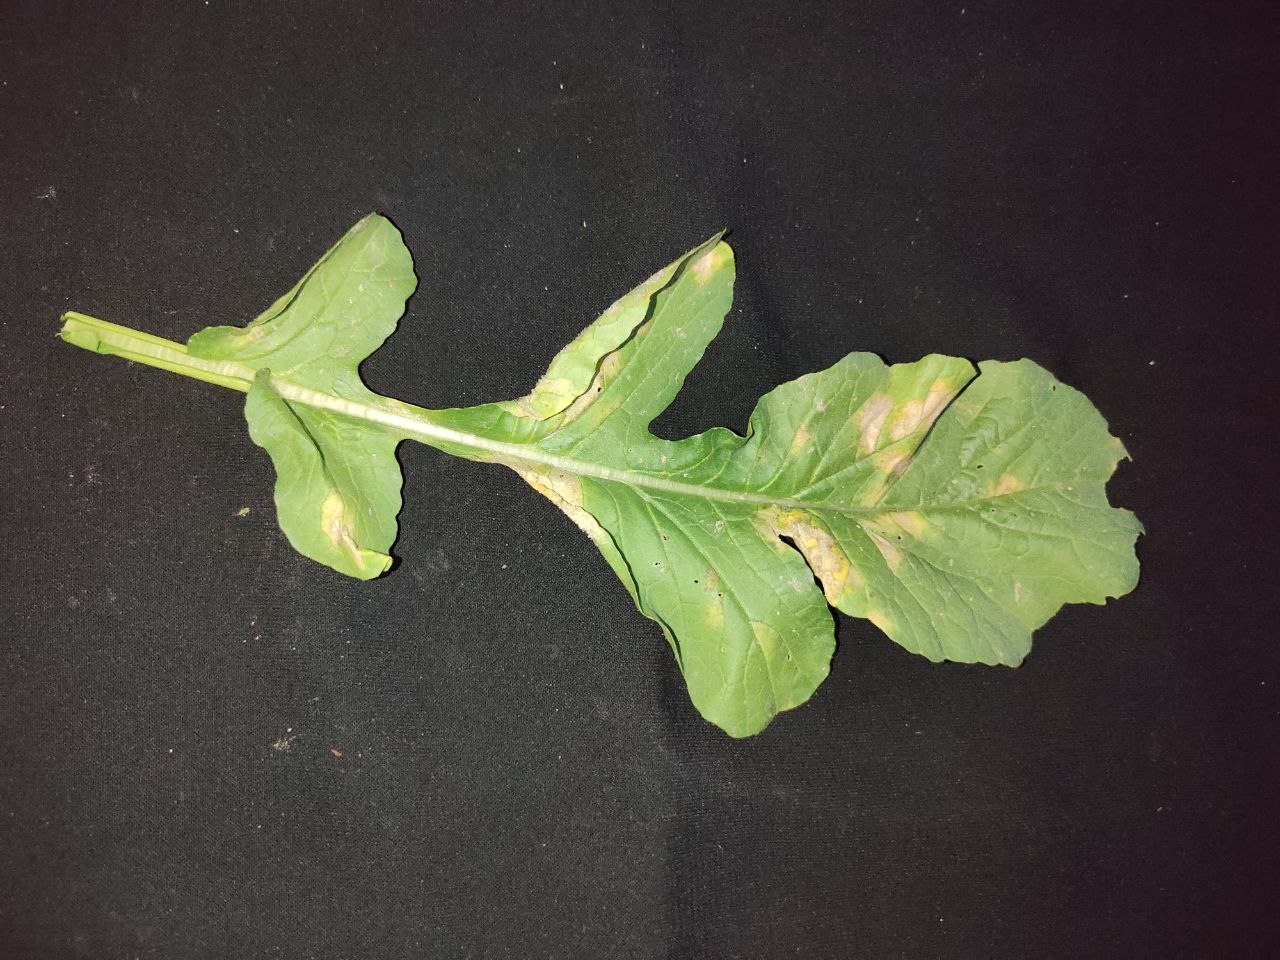
Label: Mosaic virus